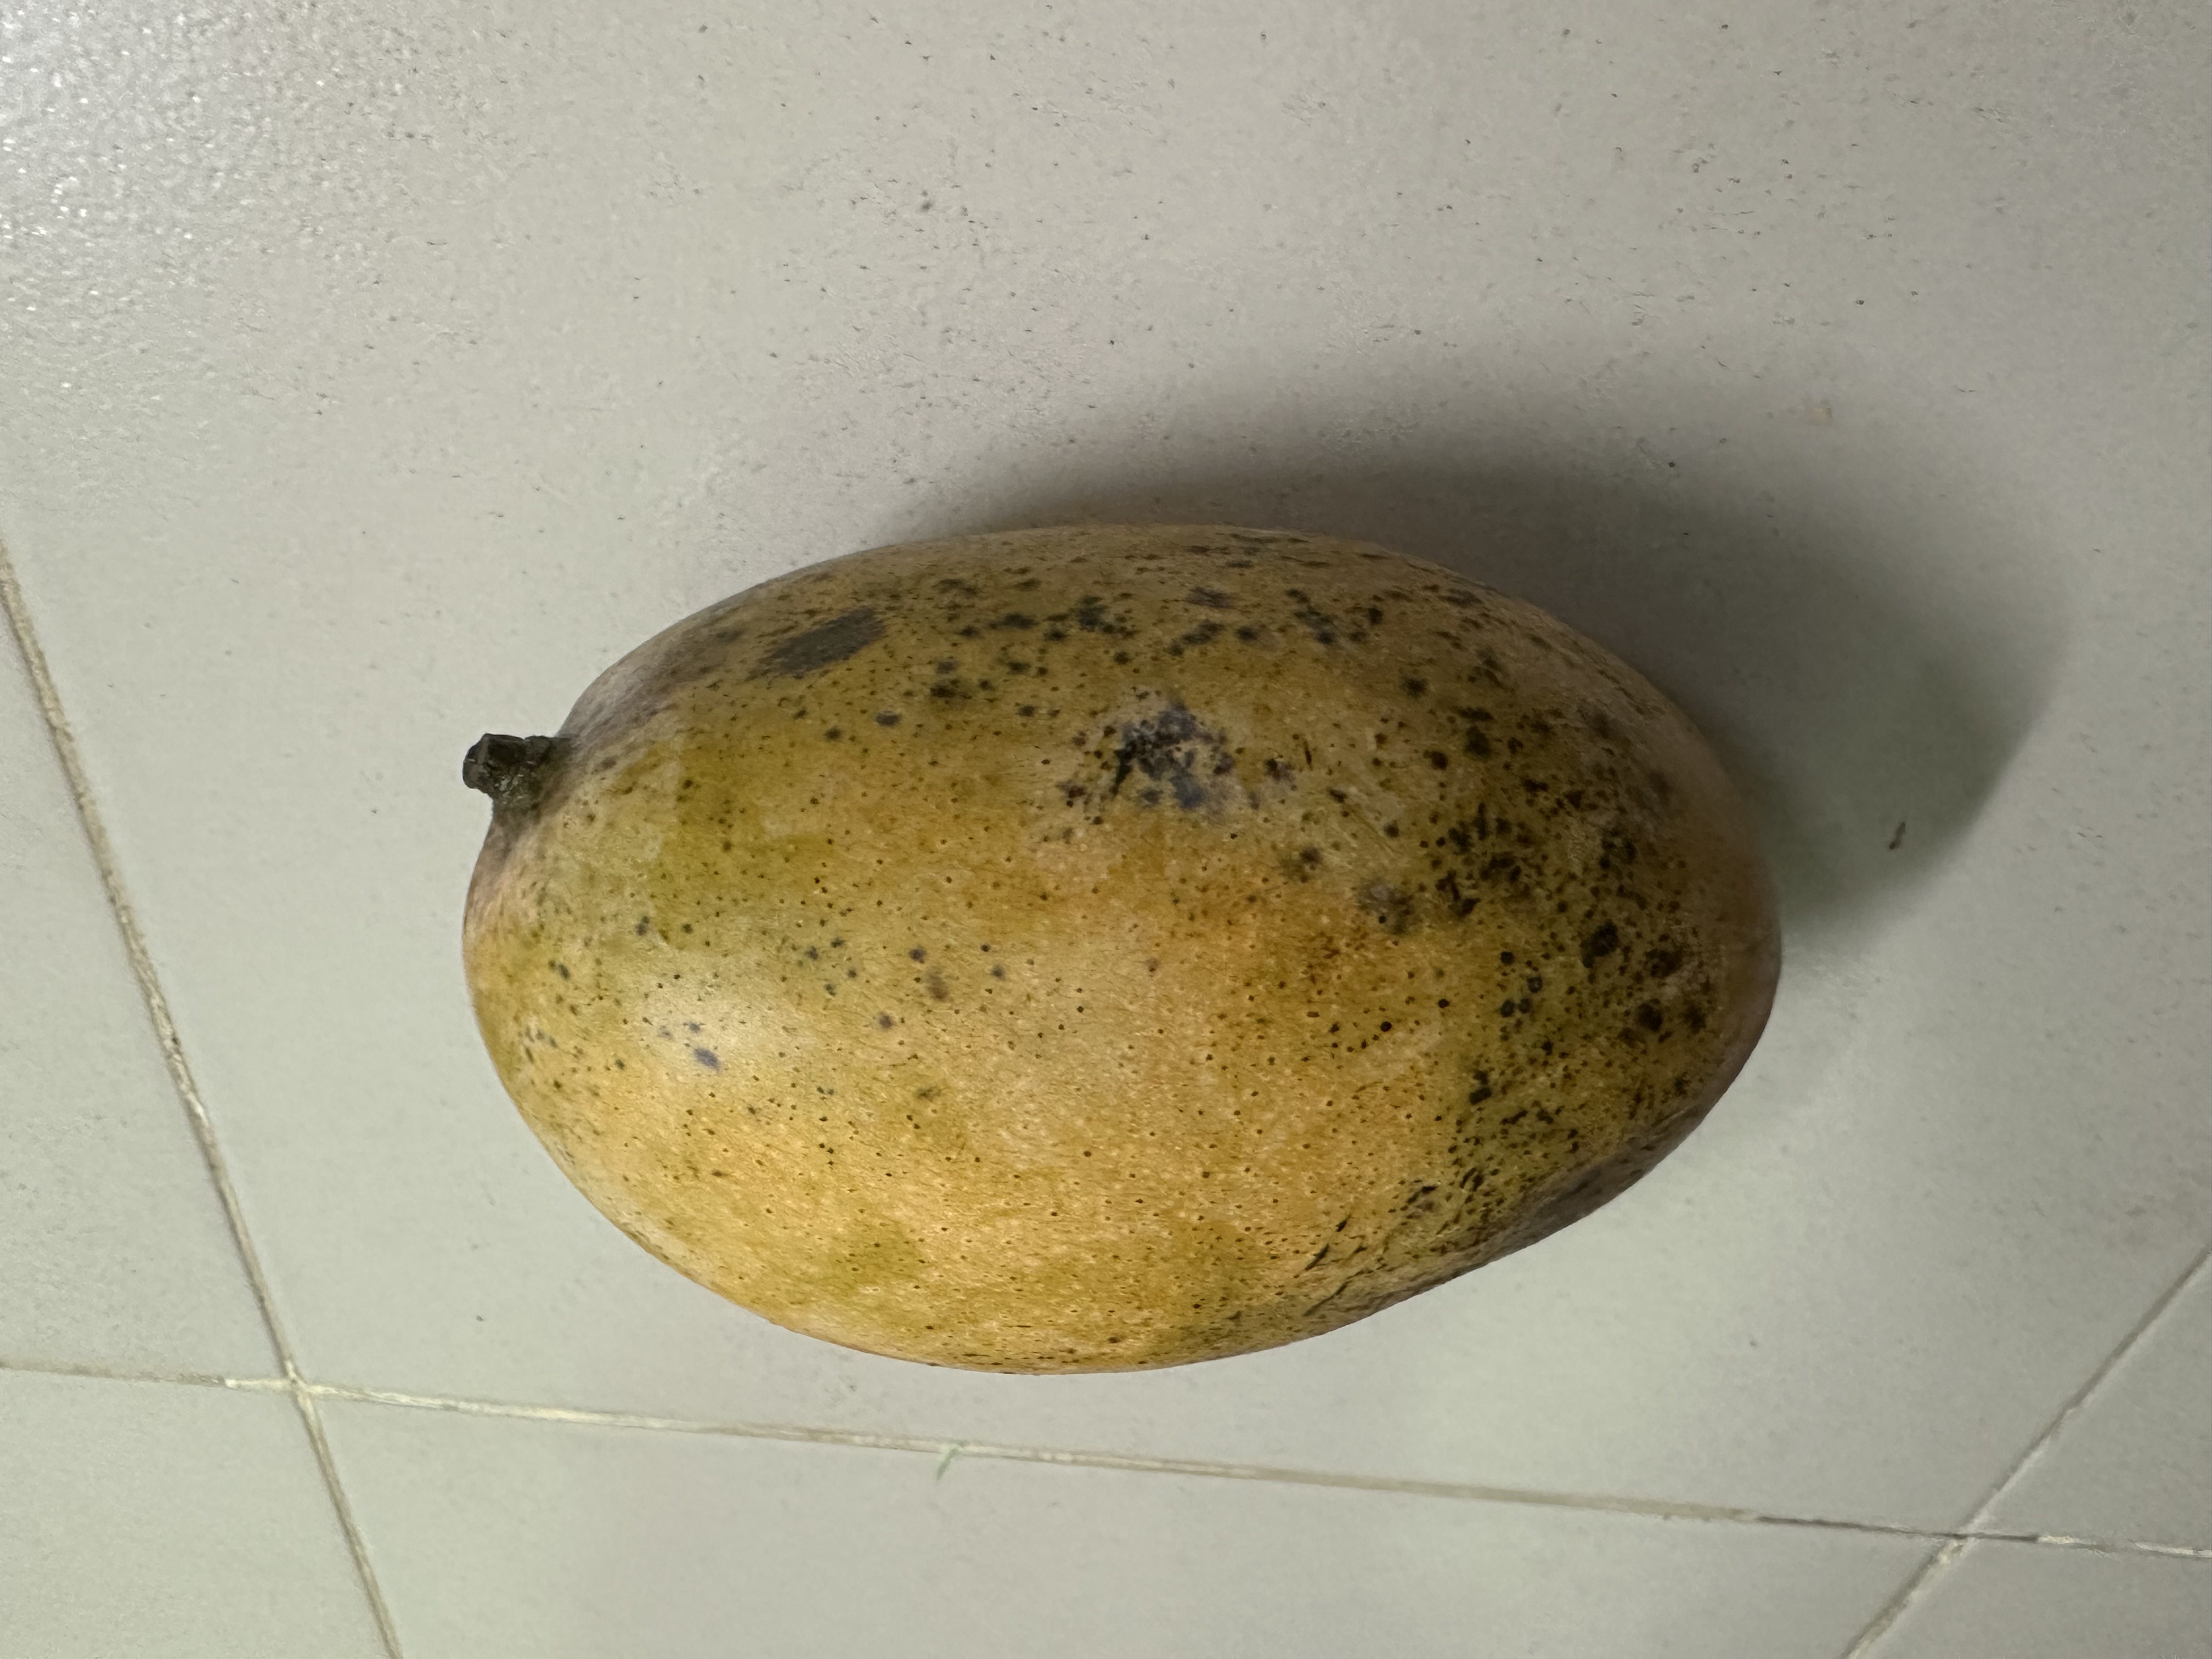
Mango variety: Mollika